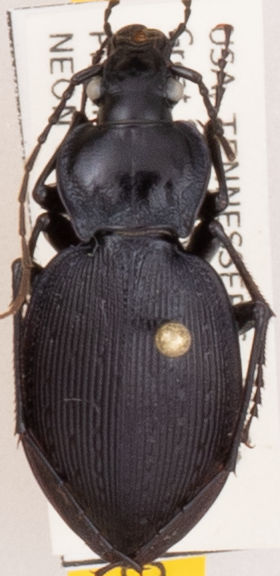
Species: Carabus goryi
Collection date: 2019-09-03
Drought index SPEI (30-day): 0.184
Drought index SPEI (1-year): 2.09
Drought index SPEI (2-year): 2.09